Virginia Landmarks Register

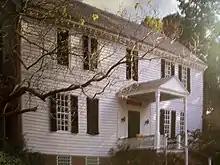
The Tuckahoe Plantation in Goochland County was the first property to be listed on the Virginia Landmarks Register in 1968.

The Virginia Landmarks Register (VLR) is a list of historic properties in the Commonwealth of Virginia. The state's official list of important historic sites, it was created in 1965, by the General Assembly in the Code of Virginia. The Register serves the same purpose as the National Register of Historic Places. The nomination form for any Virginia site listed on the VLR is sent forward to the National Park Service for consideration for listing on the National Register.